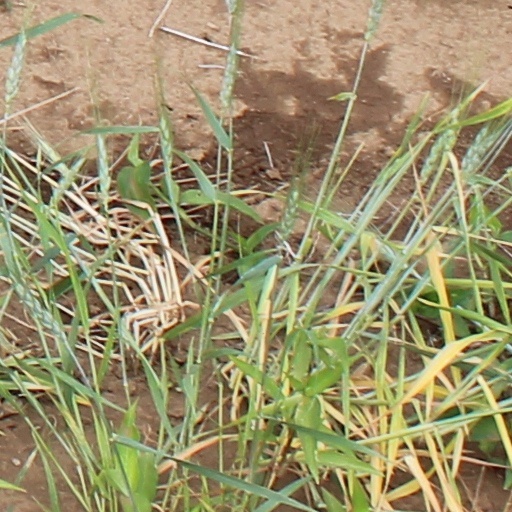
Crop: wheat